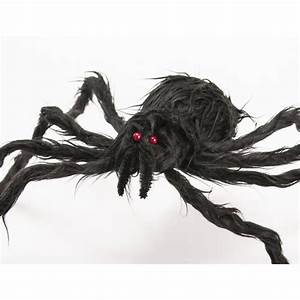
Label: ragno